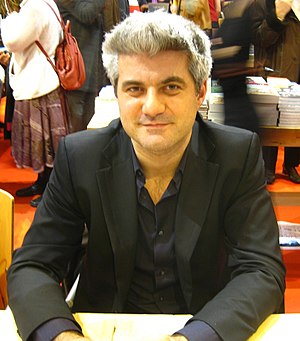
Laurent Gaudé
Laurent Gaudé er en fransk forfatter, der i 2004 fik Goncourtprisen for romanen Le Soleil des Scorta.